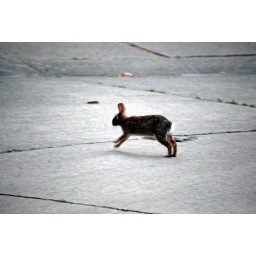
Bunny hopping across the street near our house